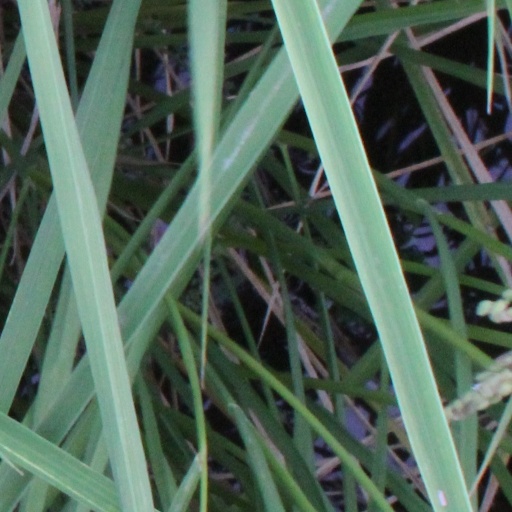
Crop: rice